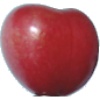
Label: Cherry 2